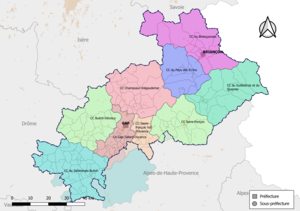
Carte des intercommunalités du département des Hautes-Alpes, France. Composition au 1er janvier 2019
Le département des Hautes-Alpes compte huit établissements publics de coopération intercommunale à fiscalité propre, se décomposant en une communauté d'agglomération et sept communautés de communes dont le siège se situe dans le département.